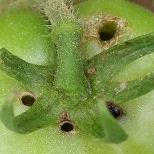
Crop: Tomato
Condition: helicoverpa-armigera-p